Kami-Shishiori Station

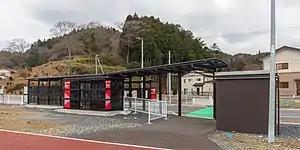
Kamishishiori Station in December 2018

was a JR East railway station located in Kesennuma, Miyagi Prefecture, Japan. The station was closed following the 2011 Tōhoku earthquake and tsunami and has now been replaced by a provisional bus rapid transit line.